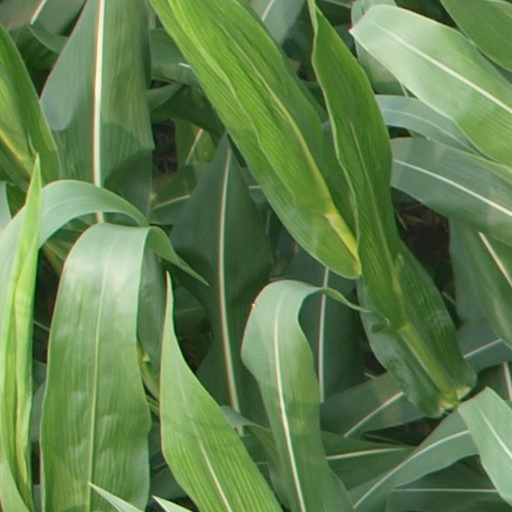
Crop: maize; corn